Cleveland crime family

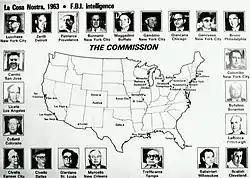
1963 FBI La Cosa Nostra Commission chart

During the early 1930s, Frank Milano and the Mayfield Road Mob gradually replaced the Porrello brothers as the Cleveland area's premier Mafia group, with Milano becoming the official boss of the Cleveland family. In 1931, Milano joined the National Crime Syndicate, a network of powerful criminals which included Charles "Lucky" Luciano and Meyer Lansky. By 1932, Milano had become one of the top Mafia bosses in the country and a charter member of The Commission, the Mafia's governing body.